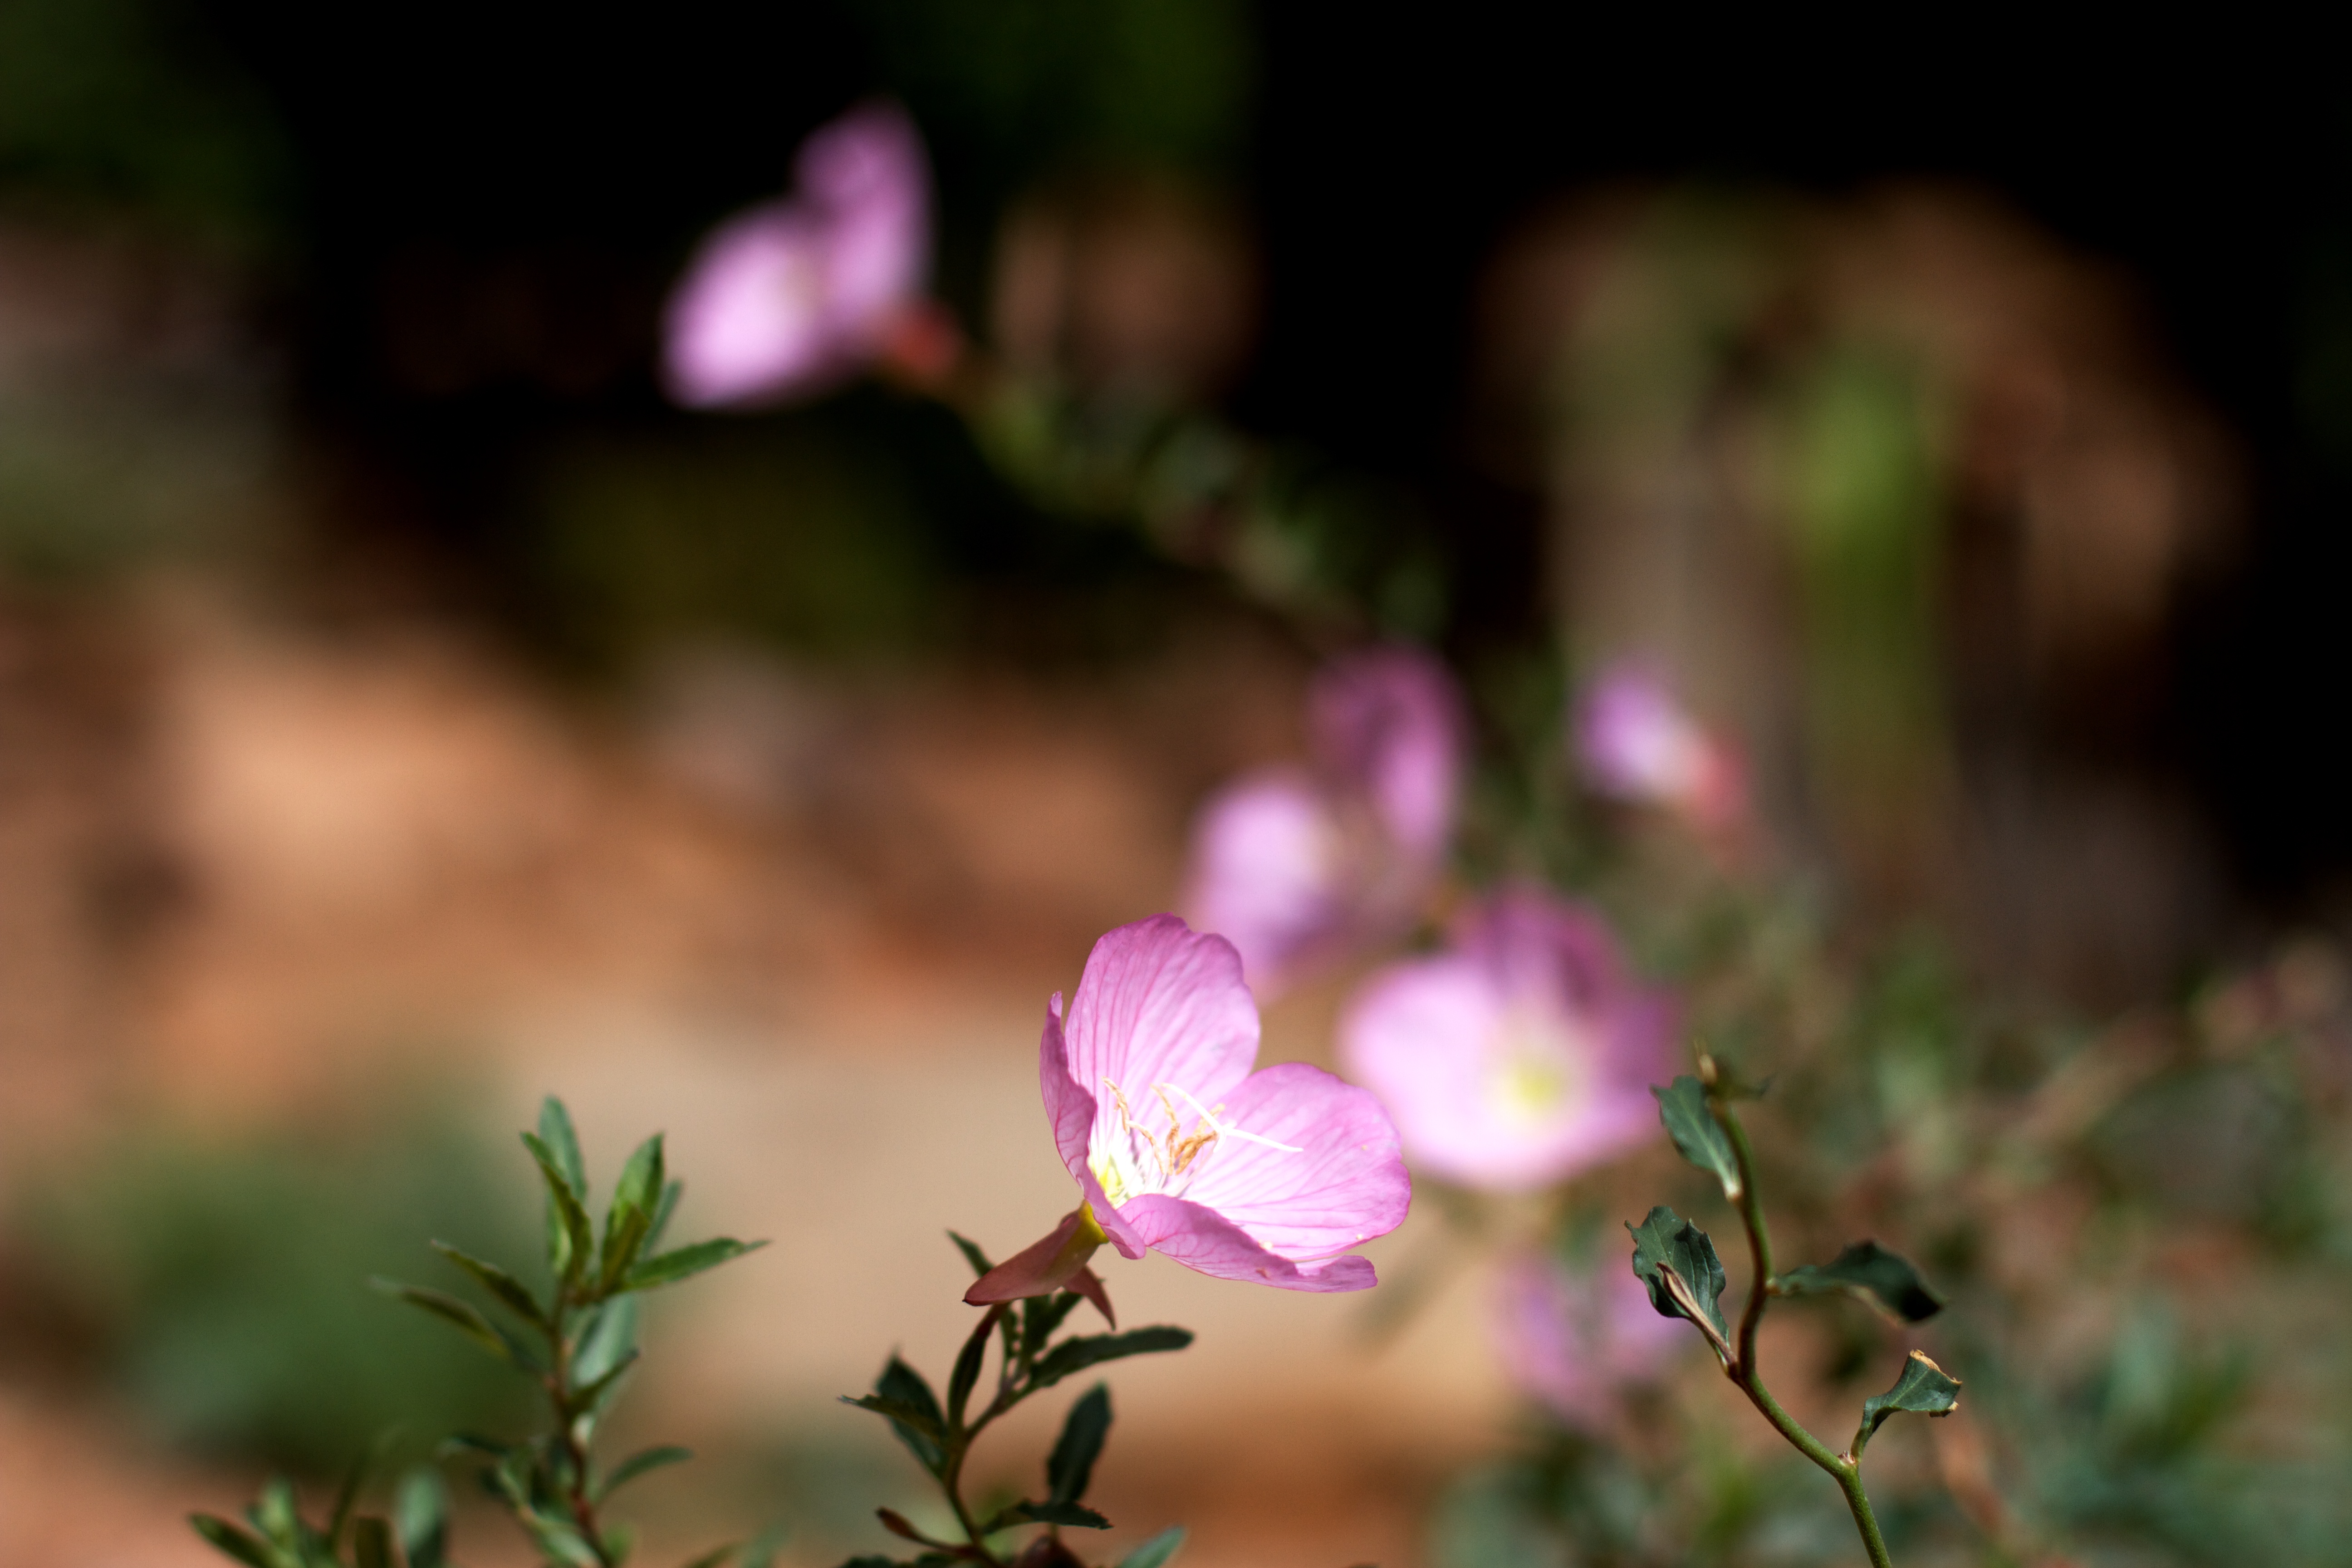
nature, branch, blossom, plant, leaf, flower, petal, green, autumn, botany, flora, wildflower, close up, 2015365, macro photography, flowering plant, land plant